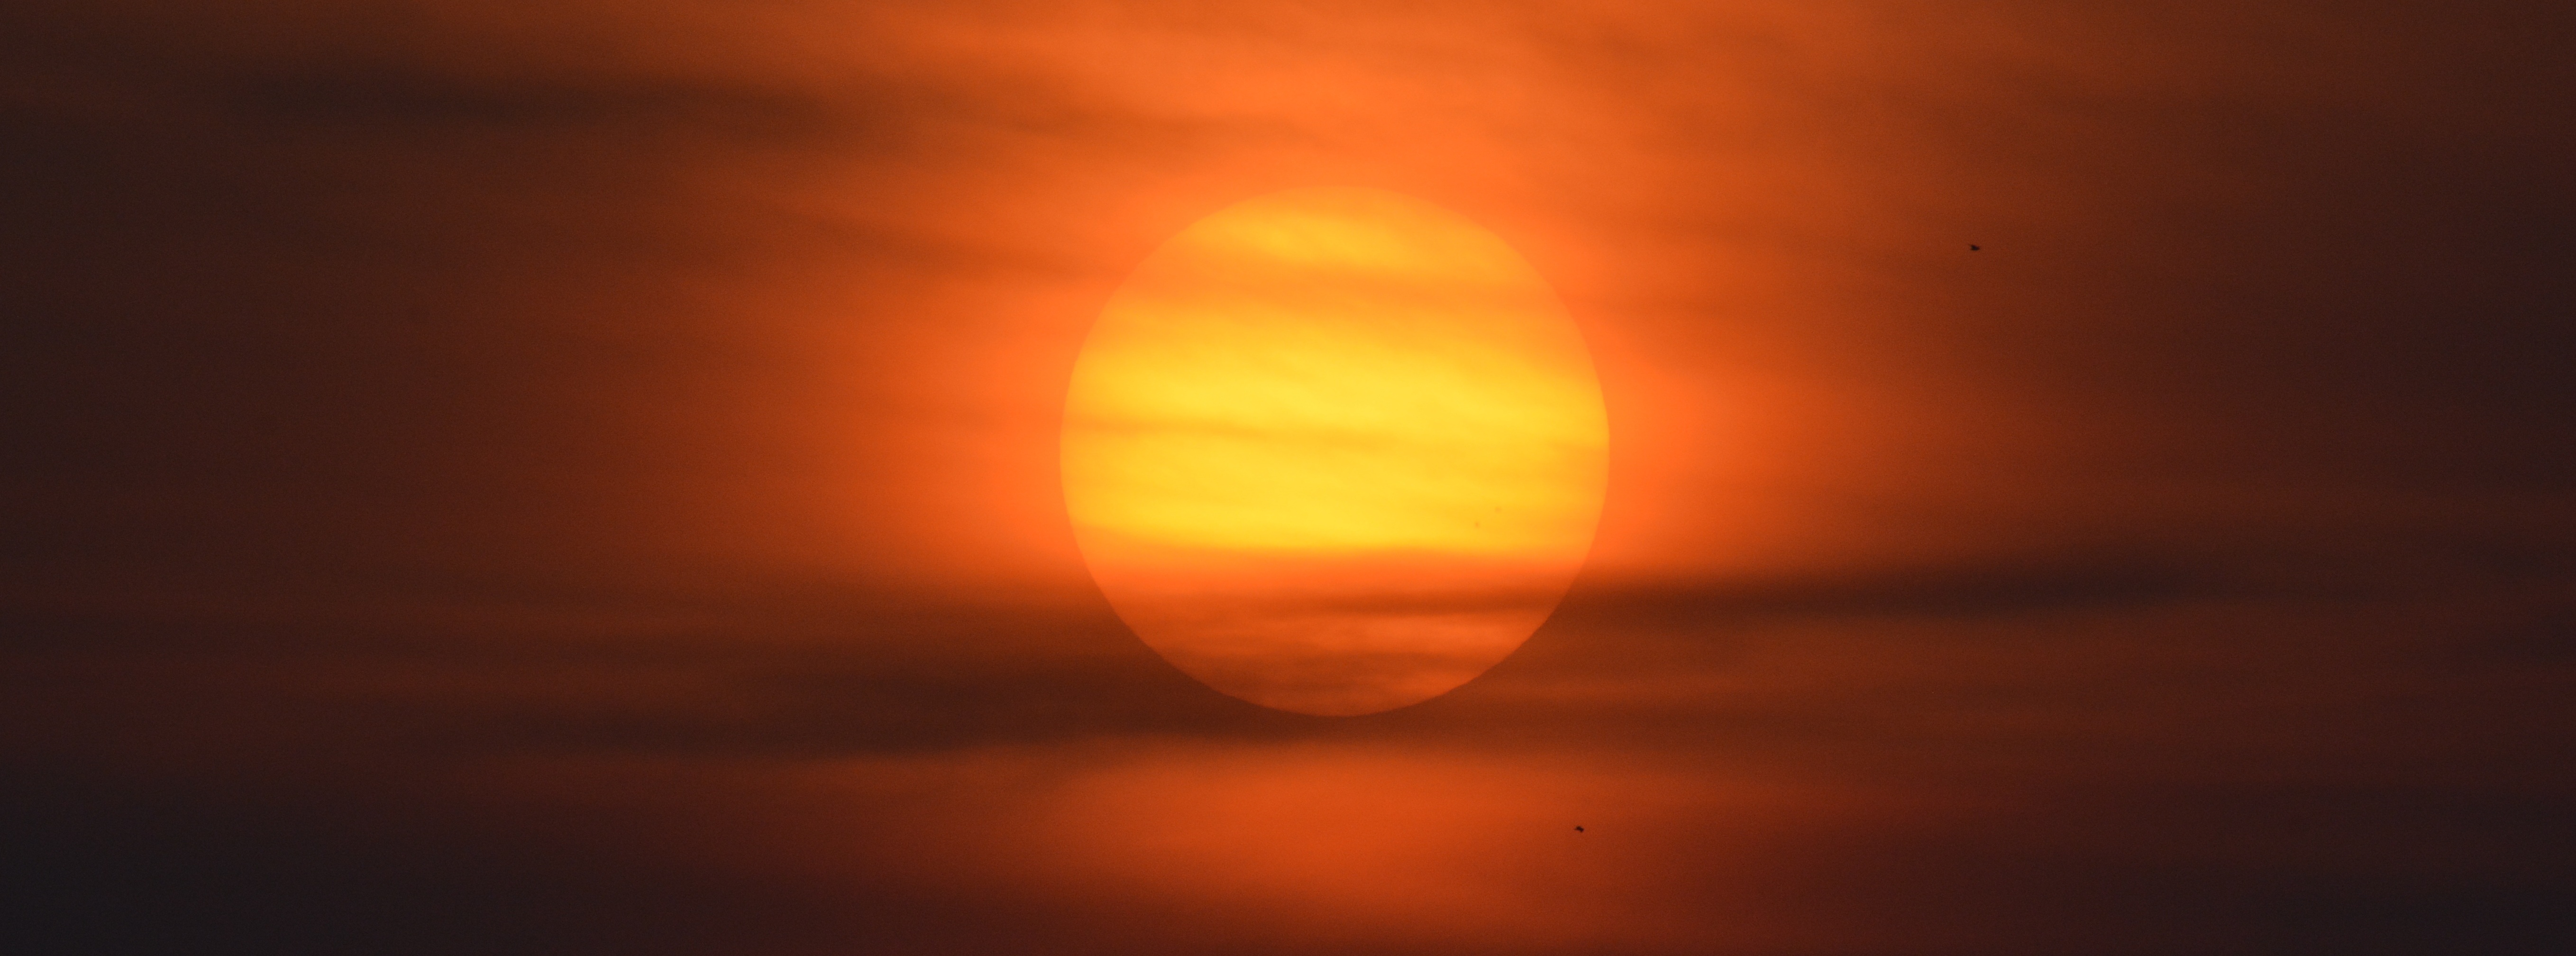
nature, sky, sun, sunrise, sunset, sunlight, atmosphere, orange, red, romance, yellow, circle, brand, setting sun, astronomical object